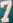
Number: 7